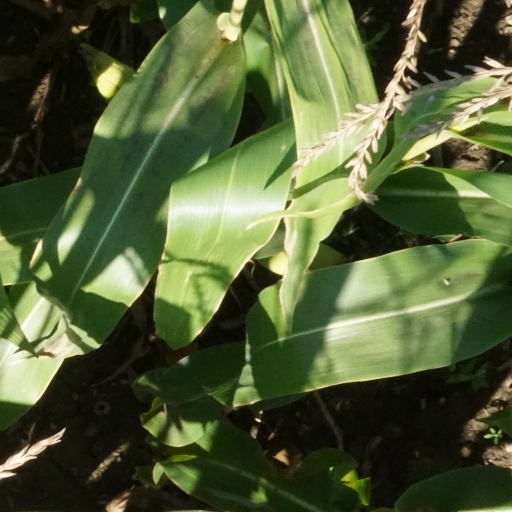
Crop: maize; corn